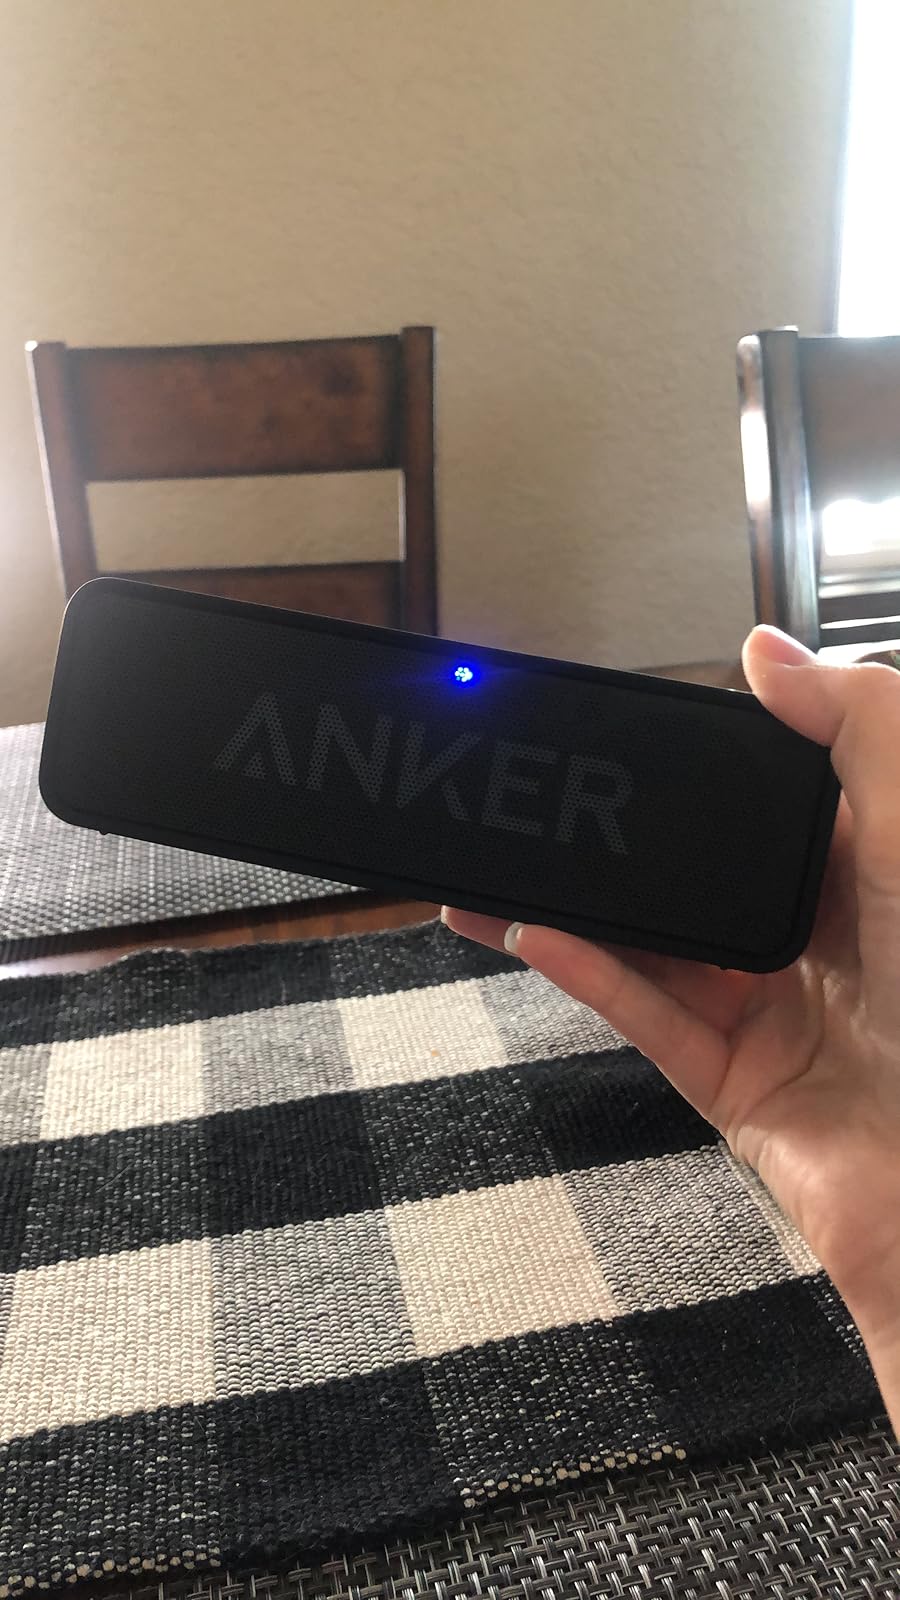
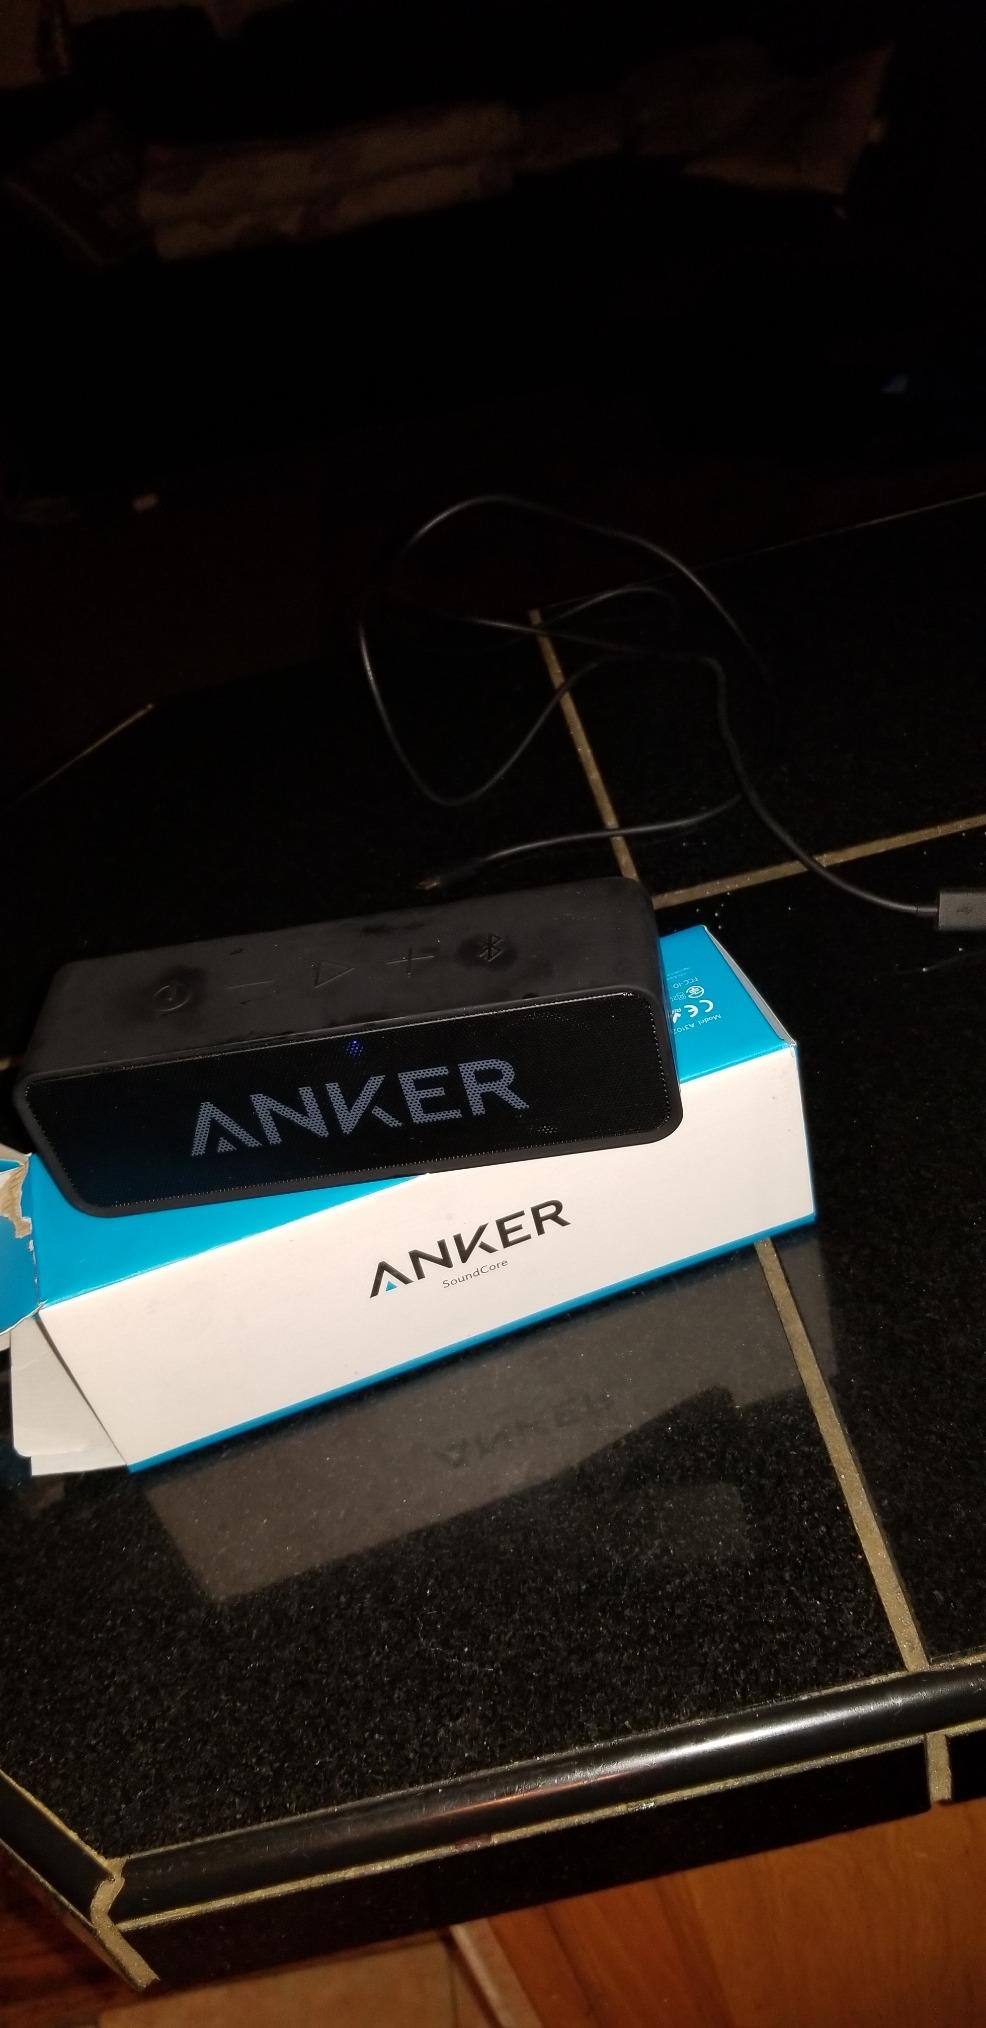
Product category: speaker
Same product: yes